Hill blue flycatcher

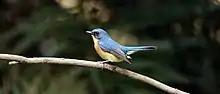
Hill blue flycatcher

It was treated as a subspecies of "Cyornis banyumas" before molecular phylogenetic studies found them to be distinct.